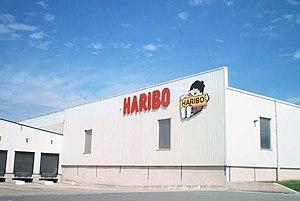
Haribo est une marque de confiserie allemande et le nom d'une multinationale fondée en 1920 par le confiseur allemand Hans Riegel. Elle tient son nom de son inventeur et de sa ville d'origine, Bonn : Hans Riegel Bonn.
Le Musée du Bonbon Haribo ou Musée du Bonbon d'Uzès ou plus communément Musée Haribo est un musée-magasin centré sur l'histoire et la fabrication des bonbons de la marque Haribo. Créé en 1996, le site est visité par 300 000 personnes chaque année. Il est situé à proximité de la ville d'Uzès au lieu-dit « Pont des Charrettes ».
La cuisine languedocienne, qui réunit celle des départements du Gard, de l'Hérault, de l'Aude, et de la Lozère, est composite. Elle utilise les produits de la mer, en particulier autour des ports de pêche, dont le principal est Sète. L'étang de Thau produit les huitres de Bouzigues.
La cuisine cévenole et gardoise offre une très grande variété de mets issus de terroirs très différenciés.